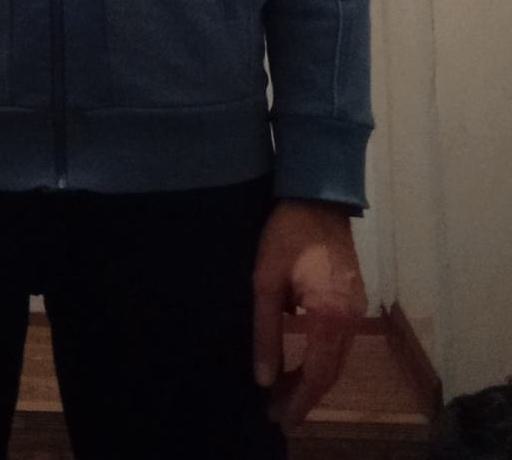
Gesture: no_gesture